Mild Orange

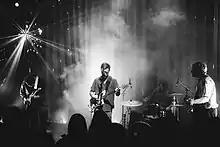
Mild Orange performing in Baden, Switzerland in 2019. Left to right: Josh Reid, Josh Mehrtens, Jack Ferguson, Tom Kelk

Mild Orange is a New Zealand dream pop and indie rock band formed in Dunedin, Otago, in 2016. The band is composed of four friends, Josh Mehrtens (vocals, lyrics, guitar, production, mixing, art), Josh Reid (lead guitar), Tom Kelk (bass guitar), and Jack Ferguson (drums), who met while studying at the University of Otago.